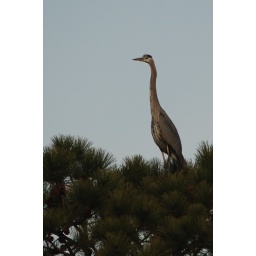
a great blue heron flew past the house and landed in the tree across the street.